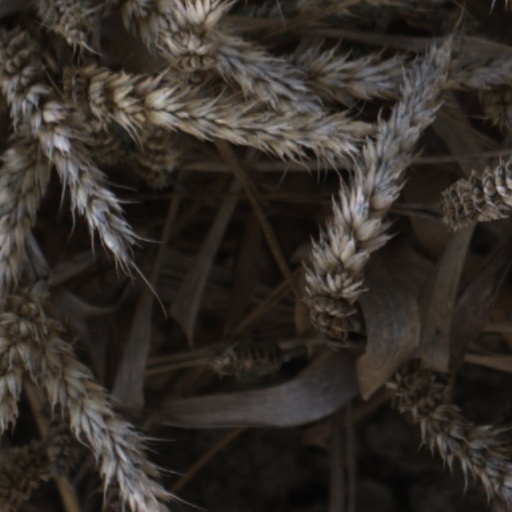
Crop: wheat